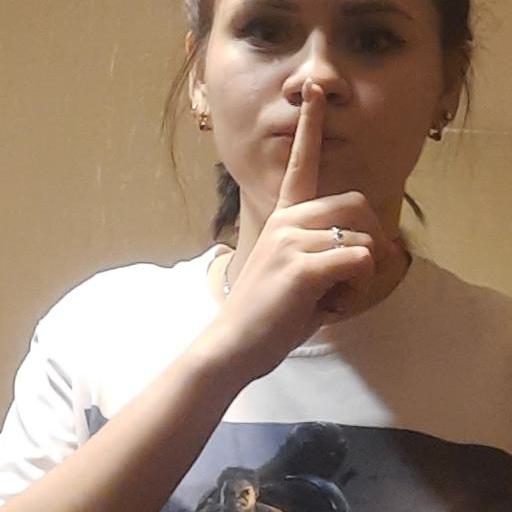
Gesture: mute